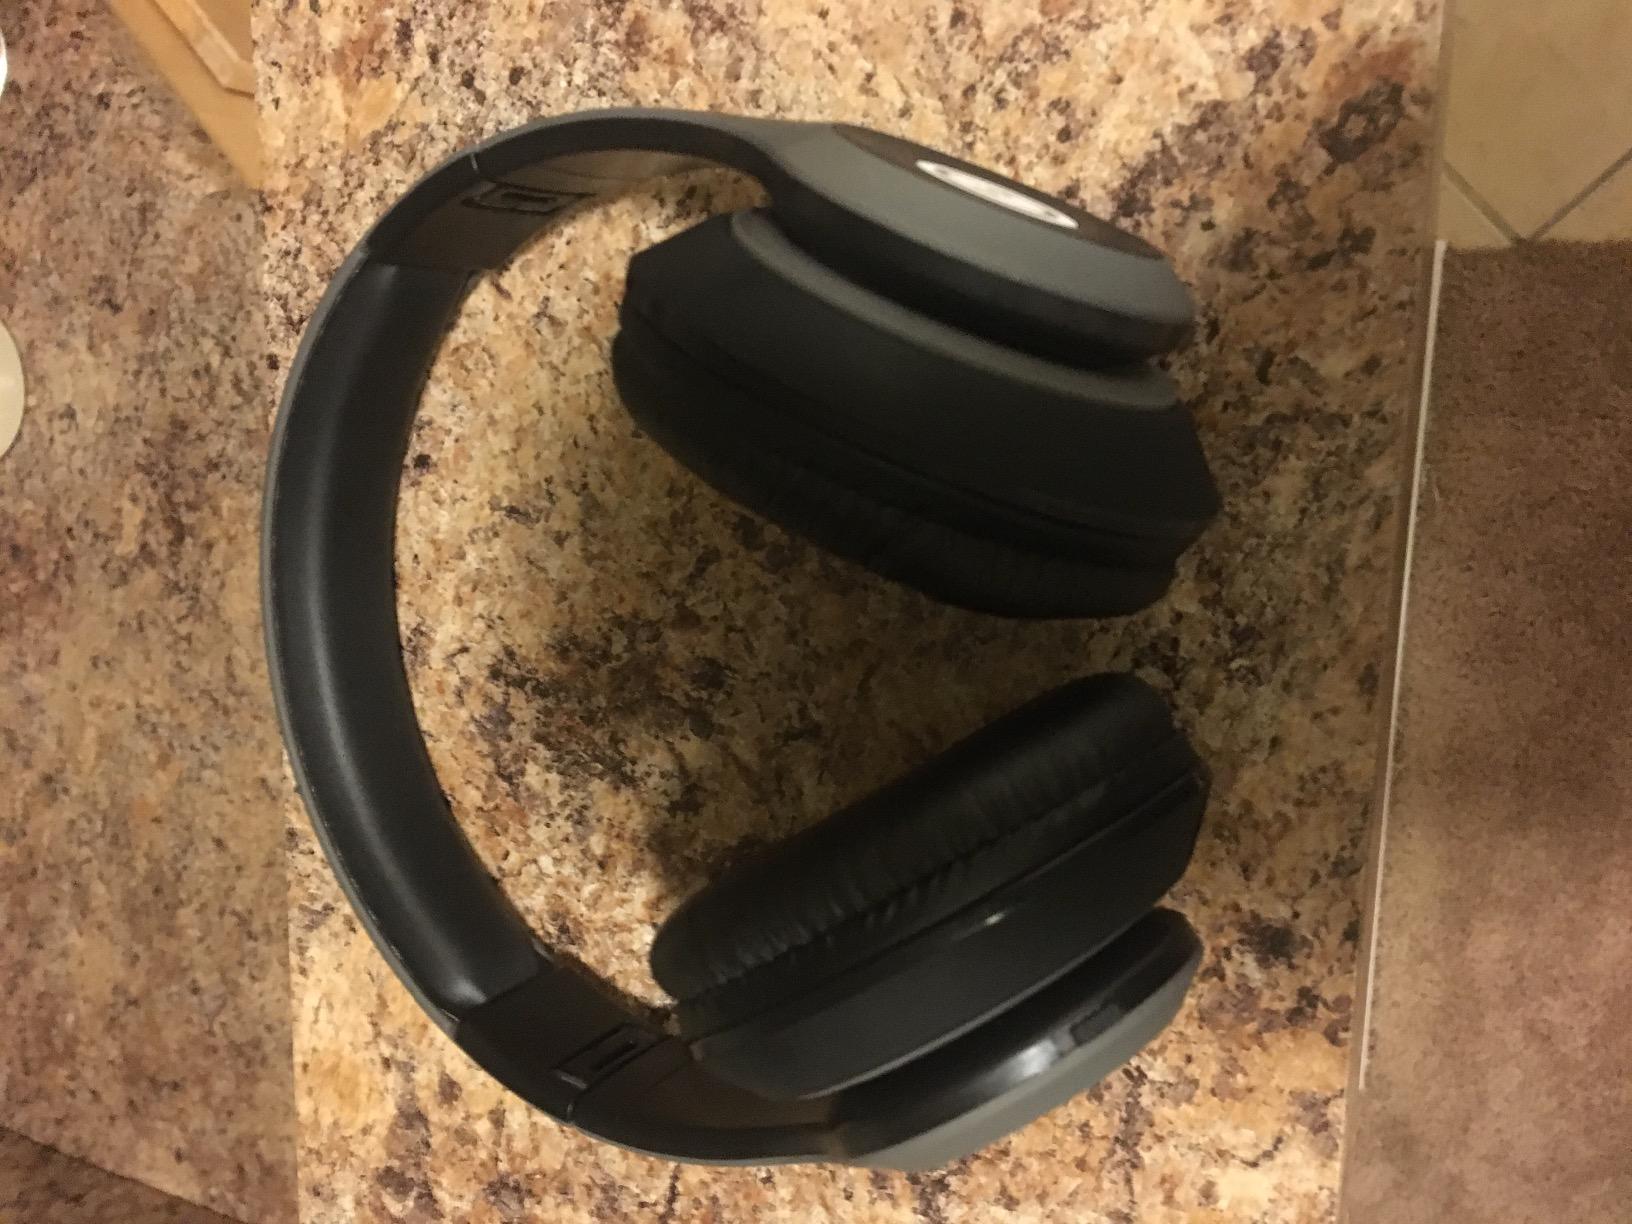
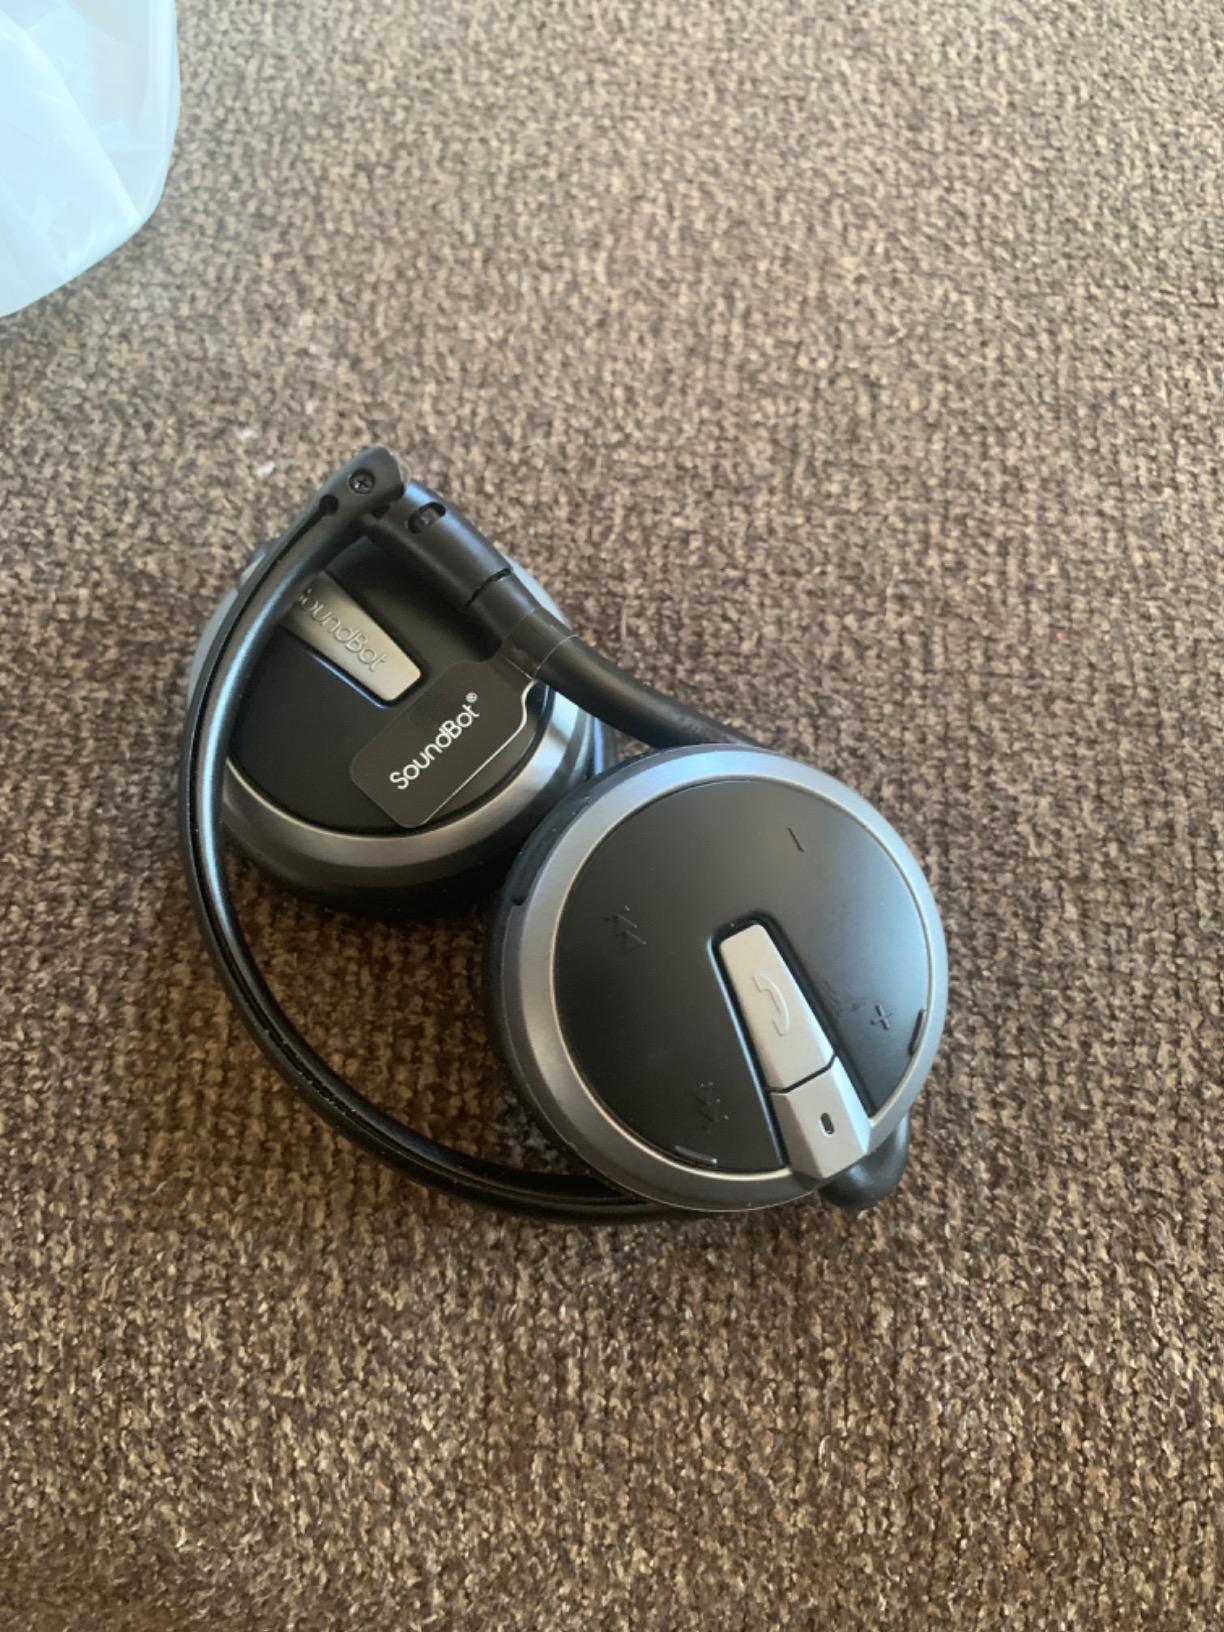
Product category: headphones
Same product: no